Islamism by country

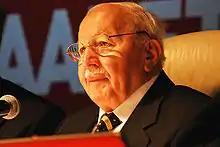
Necmettin Erbakan, elected in 1996, was the second Islamist Prime Minister of Turkey after Şemsettin Günaltay, but was removed from power by a "postmodern coup d'état" in 1997.

Turkey had a number of Islamist parties, often changing names as they were banned by the constitutional court for anti-secular activities. Necmettin Erbakan (1926–2011) was the leader of several of the parties, the National Order Party ("Milli Nizam Partisi", 1970–1971), the National Salvation Party ("Milli Selamet Partisi", 1972–1981), and the Welfare Party ("Refah Partisi", 1983–1998); he also became a member of the Felicity Party ("Saadet Partisi", 2003–2011). Current Turkish President Recep Tayyip Erdoğan has long been considered a champion of political Islam. The Justice and Development Party (AKP), which has dominated Turkish politics since 2002, is sometimes described as Islamist, but rejects such classification. Under Erdoğan's rule, Islamists split between Kurdish Islamists and Turkish Islamists.